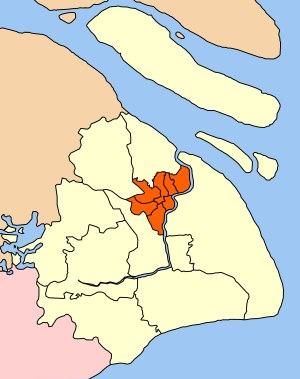
Puxi constitue le centre historique de Shanghai. C'est la partie la plus densément peuplée de la municipalité de Shanghai.